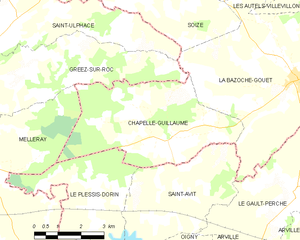
Carte de Chapelle-Guillaume et des communes limitrophes.
Chapelle-Guillaume est une commune française située dans le département d'Eure-et-Loir en région Centre-Val de Loire. Elle fait partie du Parc naturel régional du Perche.